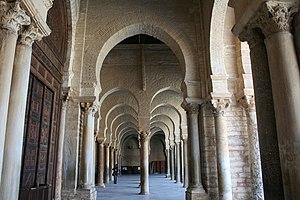
L'arc outrepassé brisé est une variante de l'arc outrepassé apparue au XIᵉ siècle en Al-Andalus à l'époque des royaumes de taïfa.
La Grande Mosquée de Kairouan, également appelée mosquée Oqba Ibn Nafi en souvenir de son fondateur Oqba Ibn Nafi, est l'une des principales mosquées de Tunisie située à Kairouan. Historiquement première métropole musulmane du Maghreb, Kairouan, dont l'apogée sur les plans politique et intellectuel se situe au IXᵉ siècle, est réputée comme étant le centre spirituel et religieux de la Tunisie ; elle est aussi parfois considérée comme la quatrième ville sainte de l'islam sunnite.